The Cat in the Hat

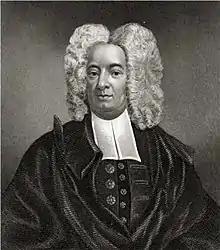
Geisel once called the fish in "The Cat in the Hat" "my version of Cotton Mather".

Geisel once called the fish "my version of Cotton Mather", the Puritan moralist who advised the prosecutors during the Salem witch trials. Betty Mensch and Alan Freeman support this view, writing, "Drawing on old Christian symbolism (the fish was an ancient sign of Christianity) Dr. Seuss portrays the fish as a kind of ever-nagging superego, the embodiment of utterly conventionalized morality." Philip Nel notes that other critics have also compared the fish to the superego. Anna Quindlen called the Cat "pure id" and marked the children, as mediators between the Cat and the fish, as the ego. Mensch and Freeman, however, argue that the Cat shows elements of both id and ego.